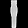
Label: Dress